Folding seat

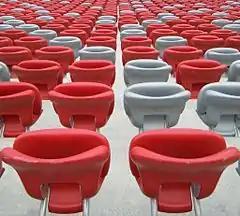
Standard folding stadium seats (FCB in red and silver colors) in the National Stadium, Warsaw

A folding seat is a seat that folds away so as to occupy less space. When installed on a transit bus, it makes room for a wheelchair or two. When installed on a passenger car, it provides extra seating.